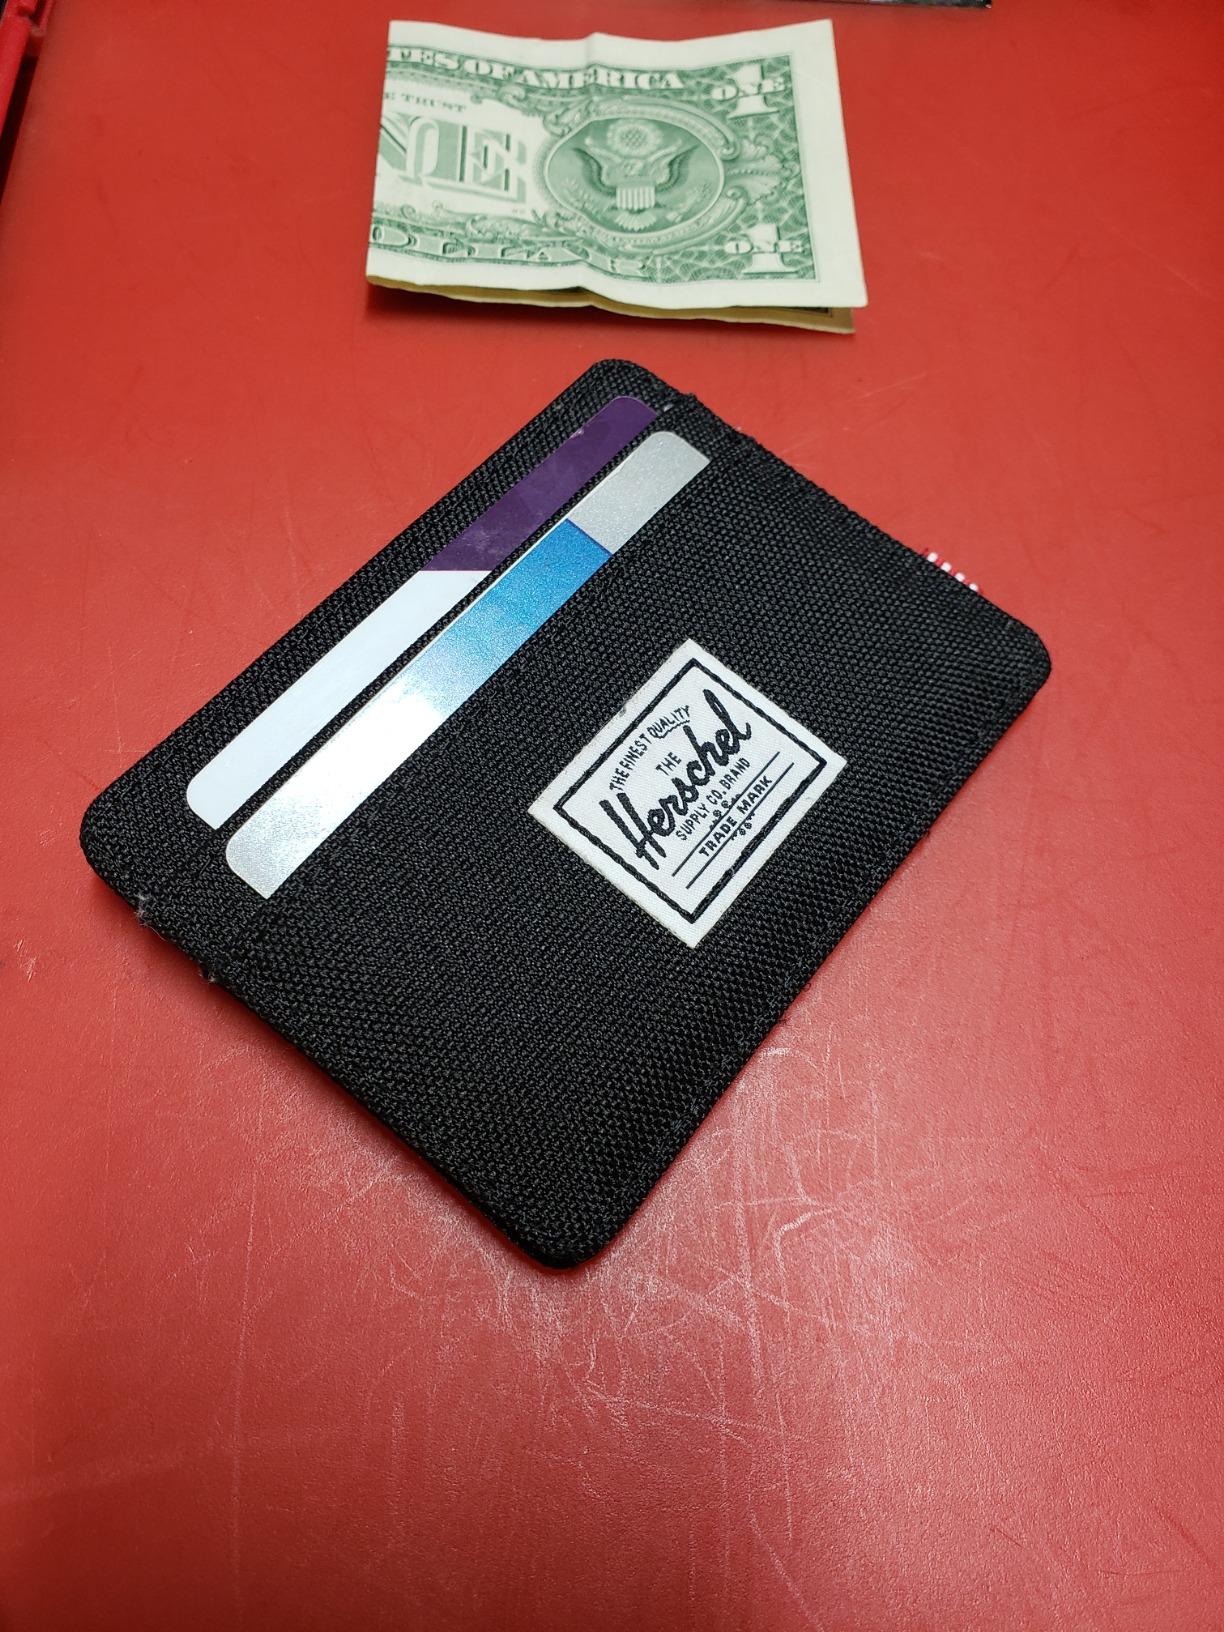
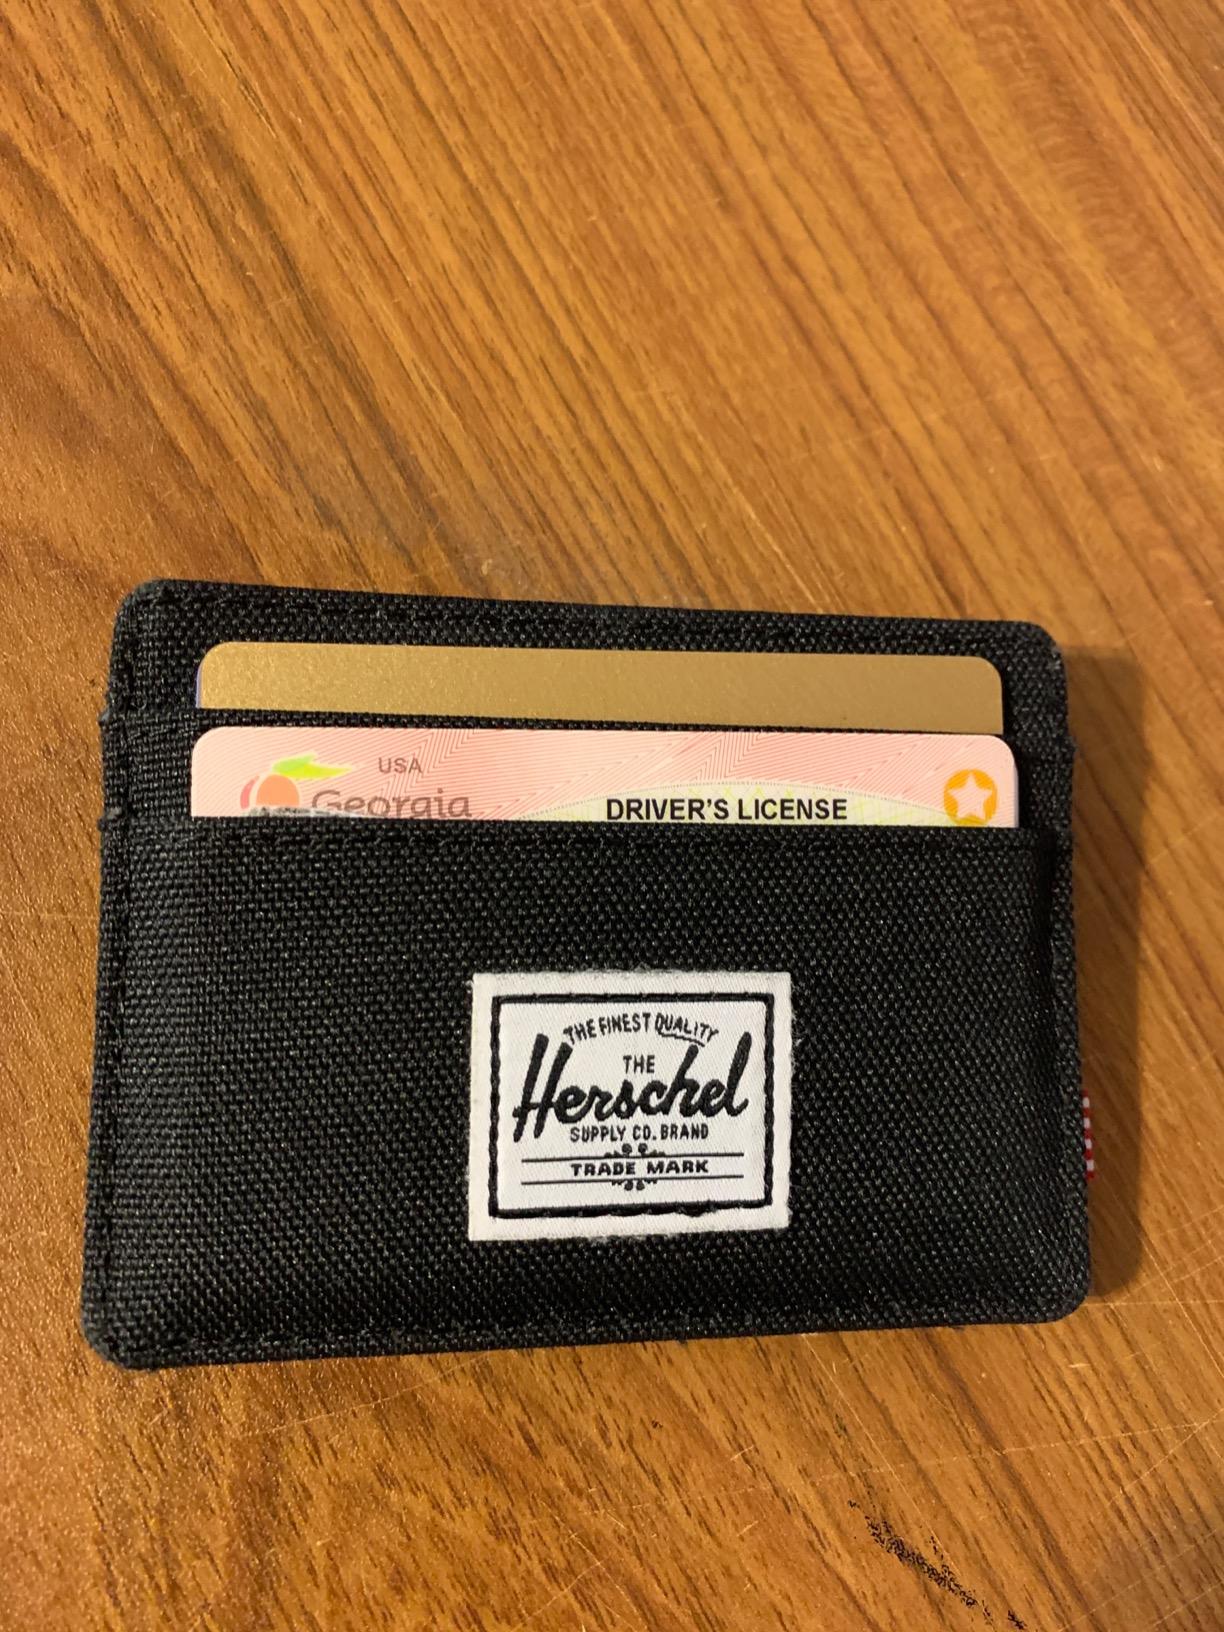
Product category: accessories_wallet
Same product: yes